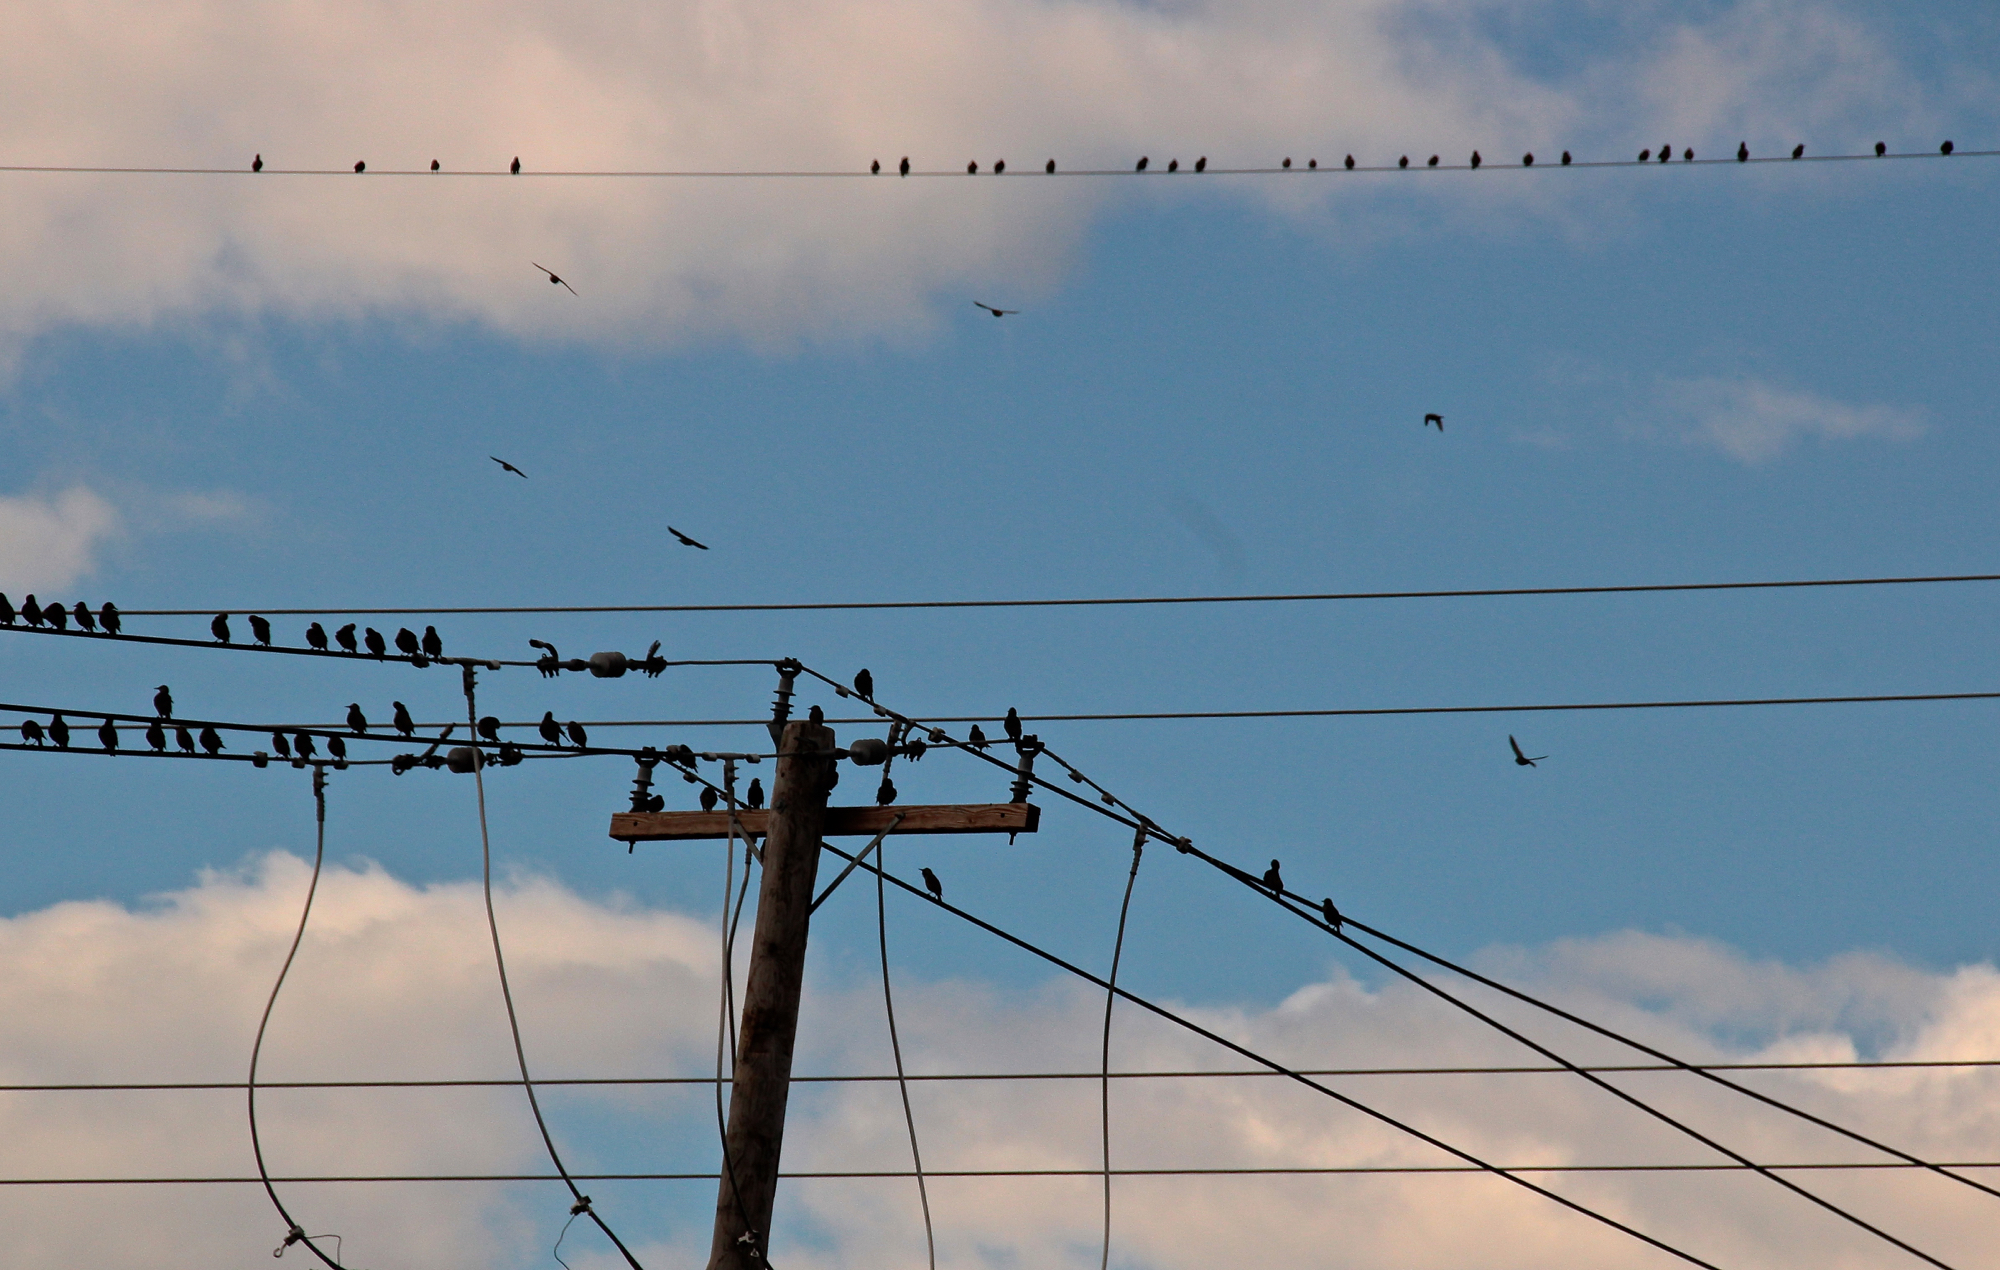
fence, cloud, sky, wind, line, mast, electricity, 3652015, 365the2015edition, transmission tower, day289, day289365, 16oct15, outdoor structure, wire fencing, home fencing, electrical supply, overhead power line